Milburn Stone

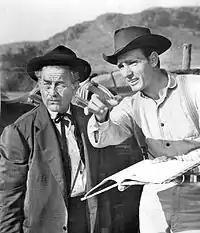
With Dennis Weaver on the "Gunsmoke" set, 1961

In 1919, Stone debuted on stage in a Kansas tent show. He ventured into vaudeville in the late 1920s, and in 1930, he was half of the Stone and Strain song-and-dance act. His Broadway credits include "Around the Corner" (1936) and "Jayhawker" (1934).